Spring House Gazebo

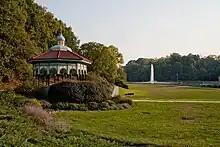
Spring House Gazebo with Mirror Lake in background

The Spring House Gazebo is a historic gazebo of Eden Park within Cincinnati, Ohio, in the United States. Designed by architect Cornelius M. Foster and completed in , it is the oldest enduring park structure in the Cincinnati municipal park system. As an icon of the entire park system, it appears in the logo of the Cincinnati Park Board. The gazebo was constructed in the Moorish style, with brightly painted arches and ball finials.